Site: brandenburg
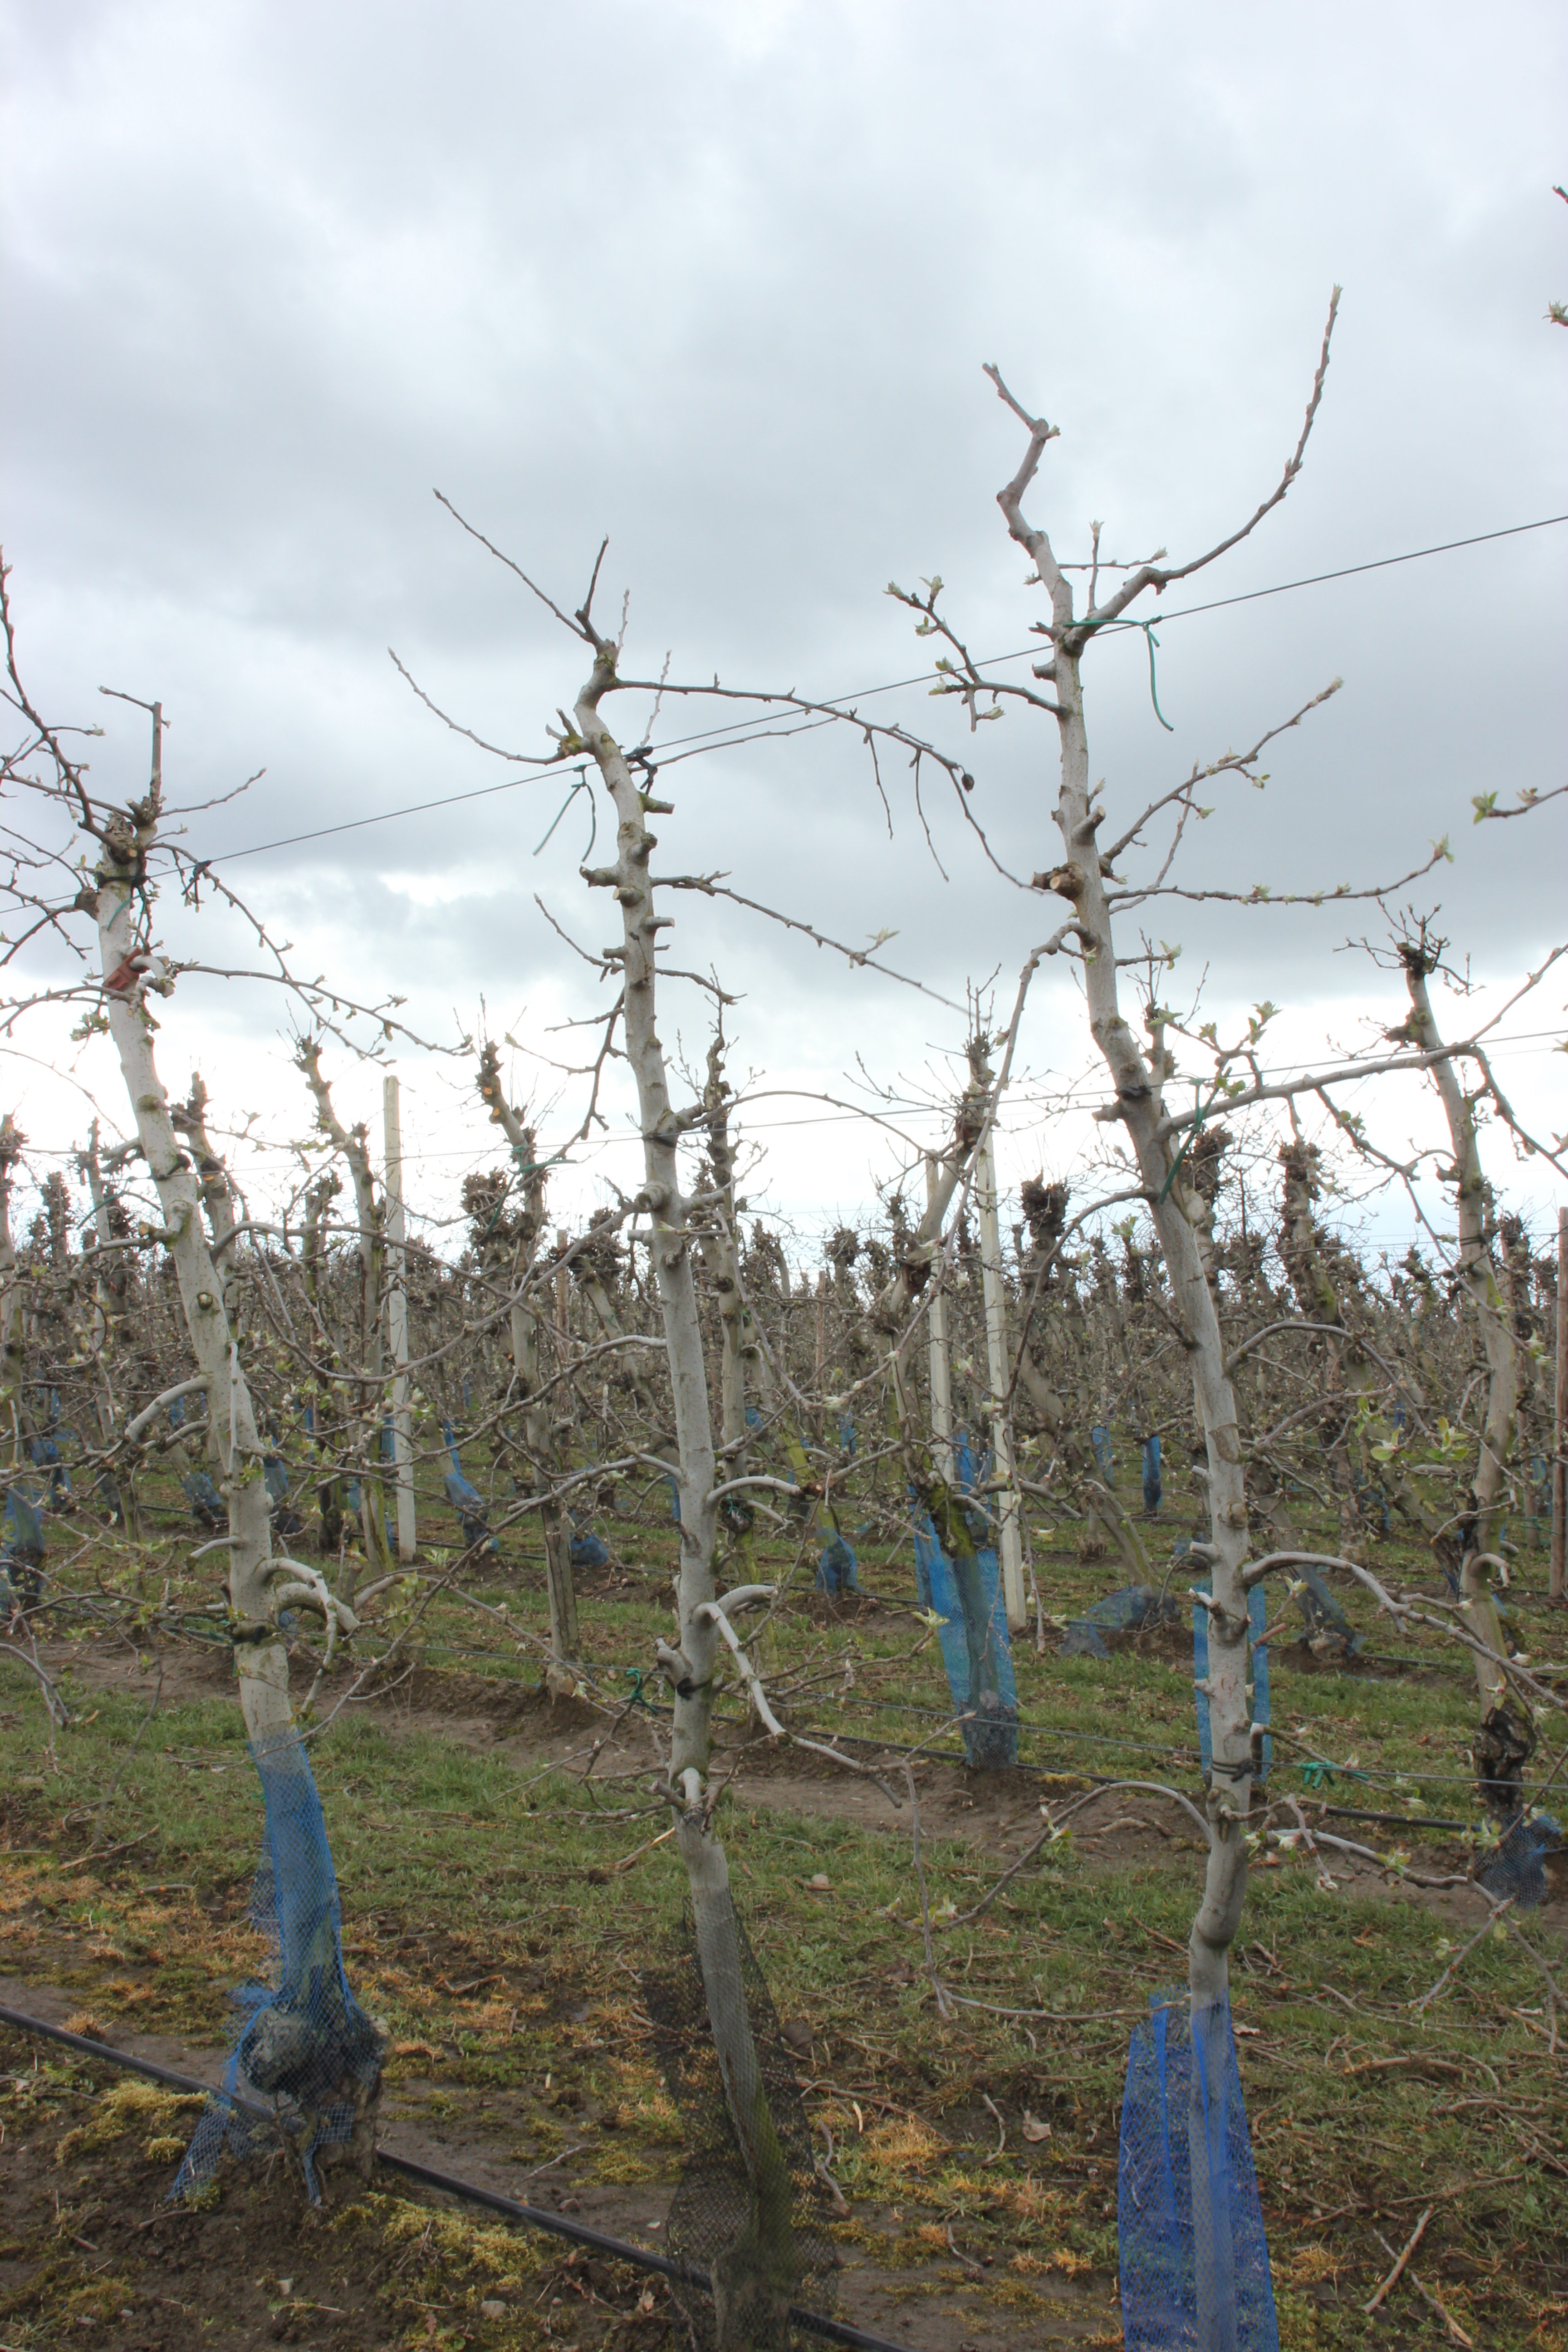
Growth stage (BBCH 55): Inflorescence emergence